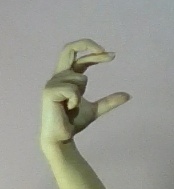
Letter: thal